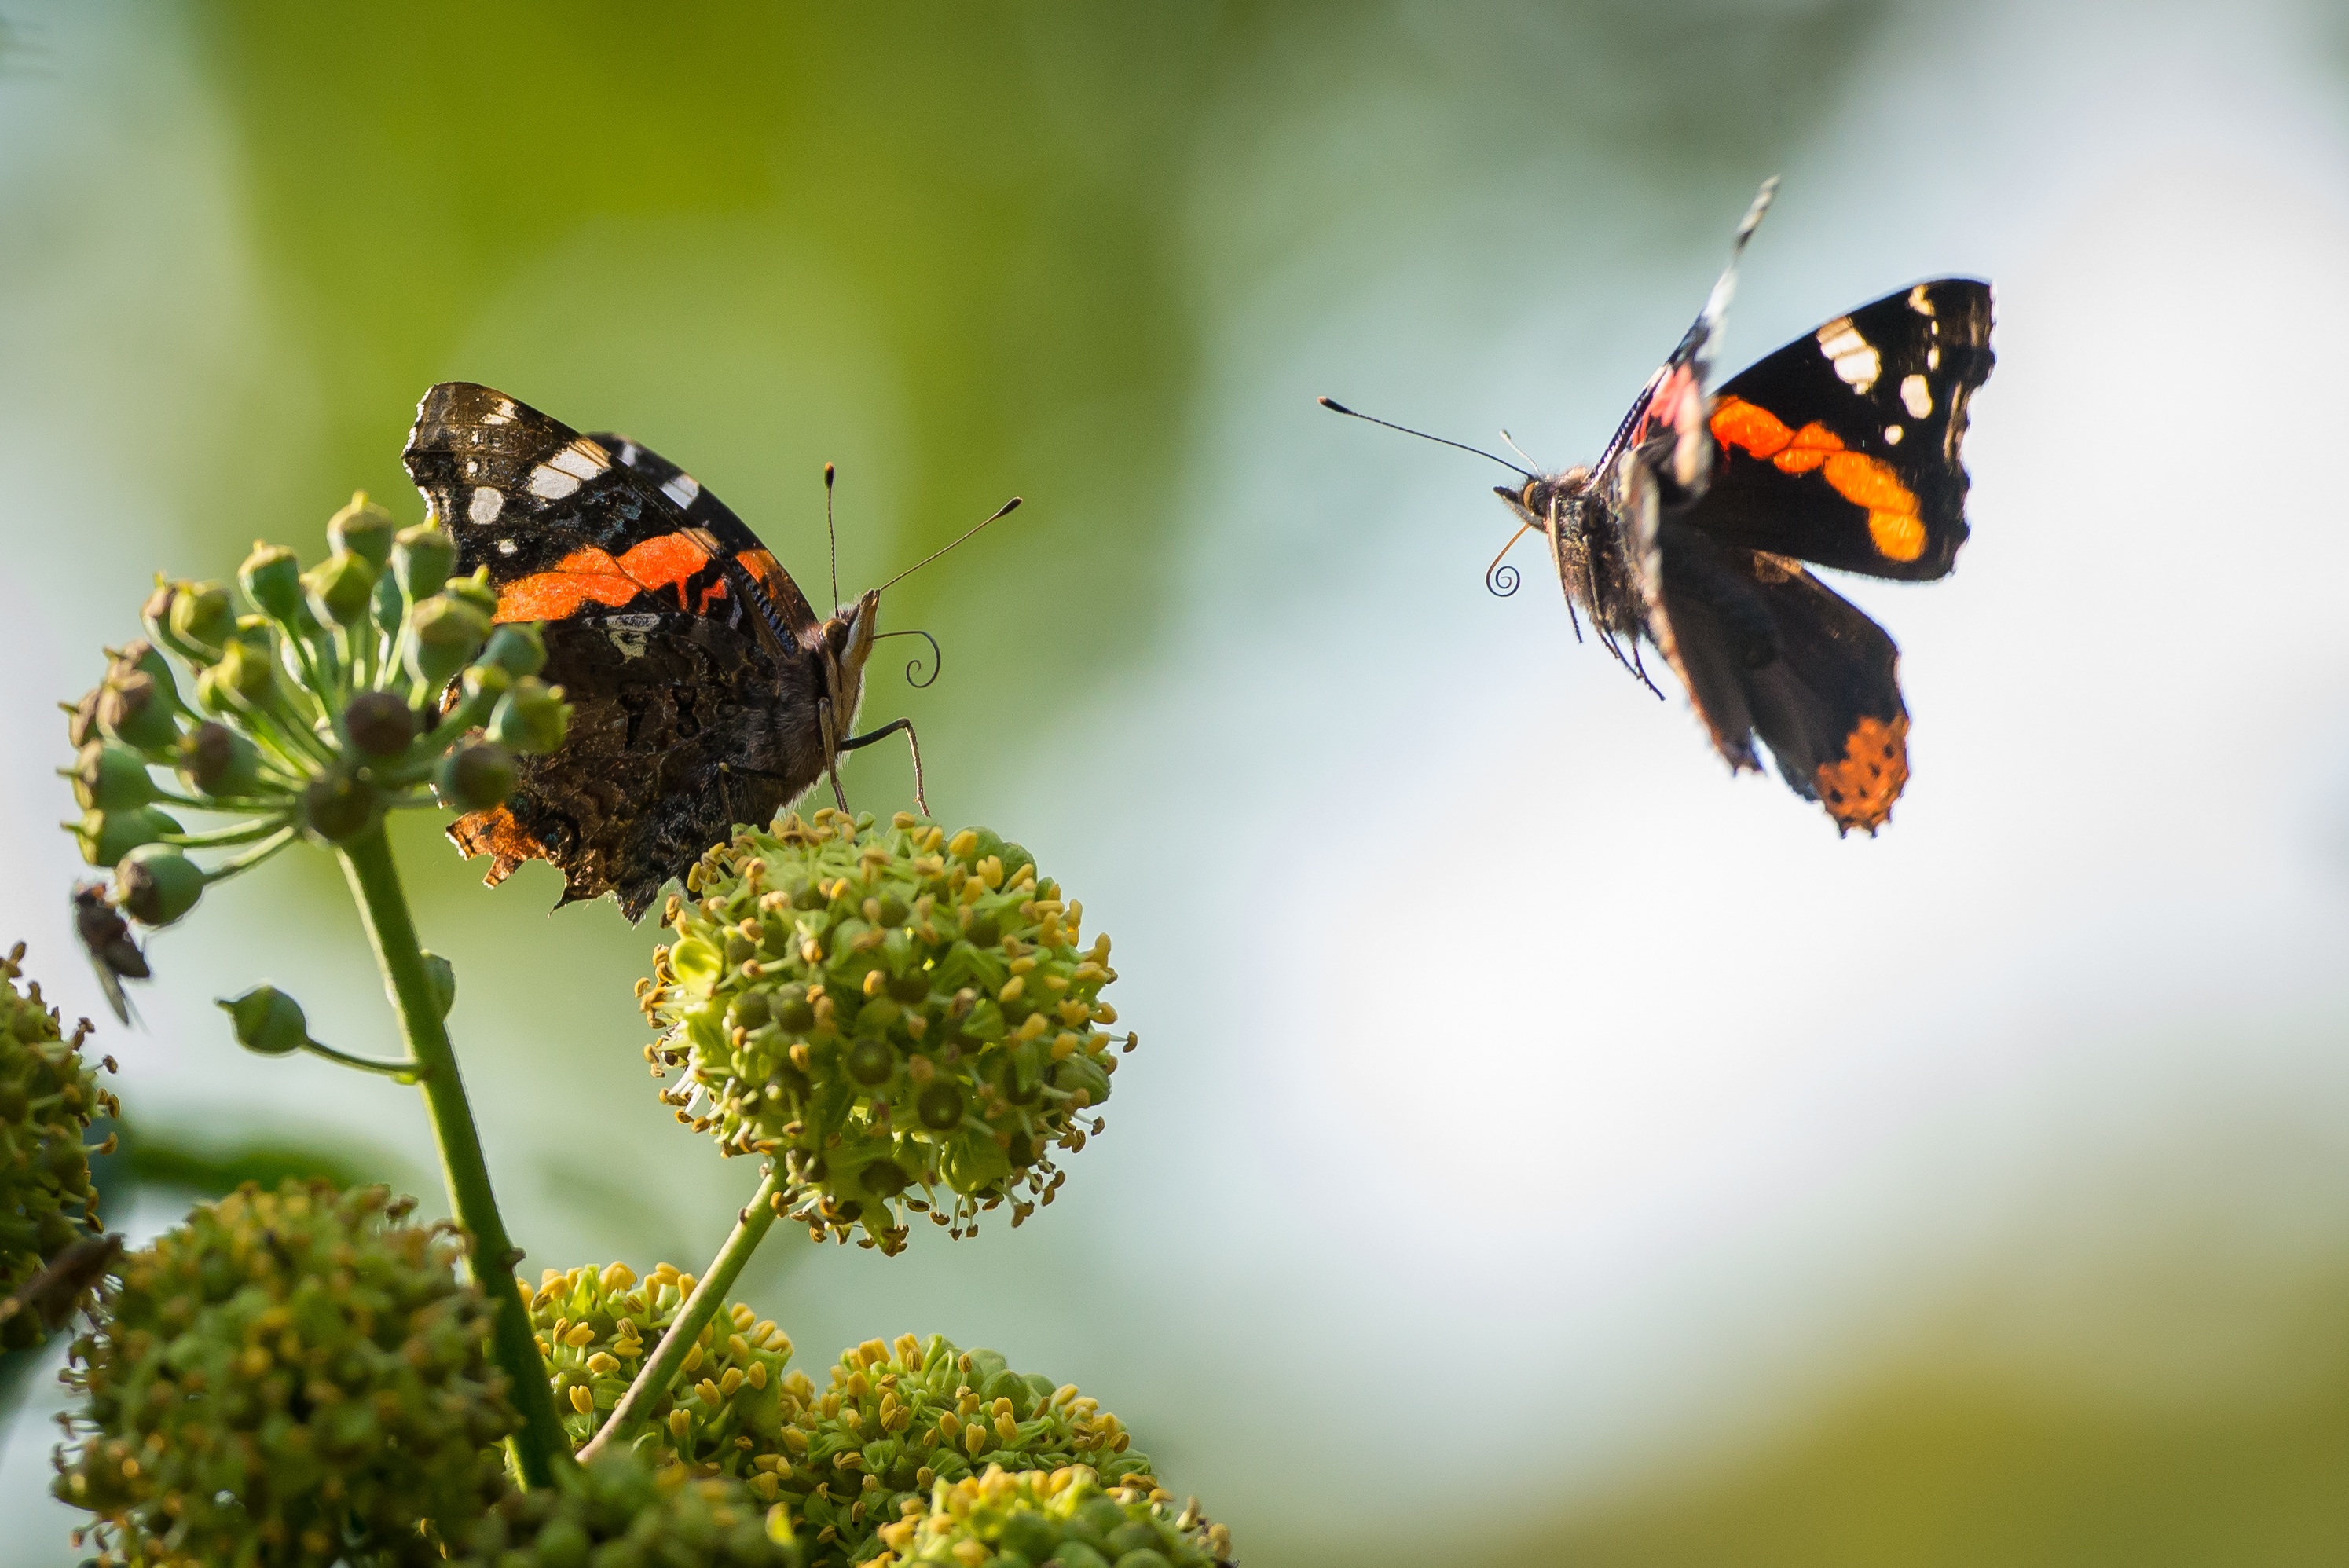
nature, photography, leaf, flower, wildlife, insect, botany, butterfly, flora, fauna, invertebrate, close up, monarch butterfly, nectar, macro photography, arthropod, pollinator, moths and butterflies